Homer the Whopper

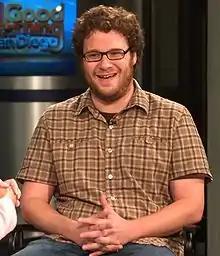
A Caucasian male wearing dark glasses, brown, curly hair, and a brown beard. He is sitting on a chair, laughing, wearing a yellow buttoned shirt.

Seth Rogen and Evan Goldberg, writers of the film "Superbad", are "obsessed" fans of "The Simpsons". After learning that "The Simpsons" executive producer James L. Brooks was a fan of "Superbad", they decided to ask the producers of the show if they could write an episode. In 2006, Ricky Gervais, co-creator of "The Office", received credit for writing the season 17 episode "Homer Simpson, This Is Your Wife". Rogen and Goldberg "thought if [Gervais] got to write one, maybe [they] could try." They were invited to "The Simpsons" writers room, where they pitched several episode ideas. One was accepted, and they wrote an outline with the help of some feedback from the regular writers.